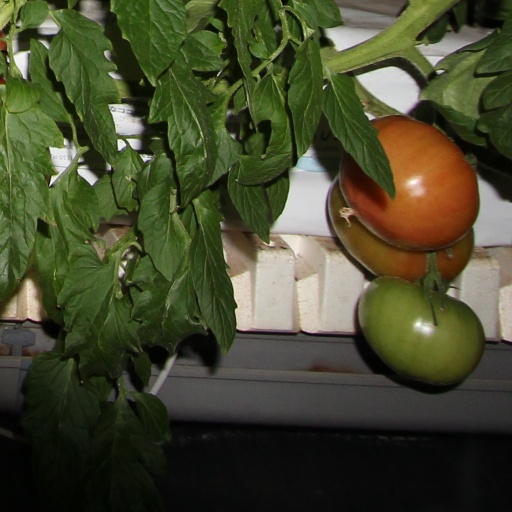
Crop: tomato